Al D'Amato

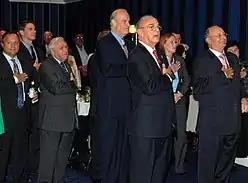
Fred Thompson, Mike Long, and D'Amato in 2007.

On June 12, 2007, the former three-term Senator from New York endorsed one-time Senate colleague from Tennessee Fred Thompson for the Republican nomination for president in 2008.